Luang pho phet

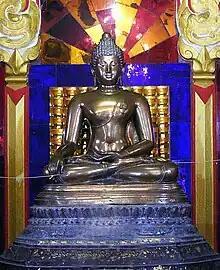
Luang pho phet at Wat Tha Thanon

Notable luang pho phet Buddha images include the luang pho phet of Uttaradit (in Wat Tha Thanon), the luang pho phet of Phichit (in Wat Tha Luang), and the luang pho phet of Nakhon Thai (in Wat Na Phra That). The luang pho phet in Uttaradit is believed to have been constructed between 800 and 900 years ago.